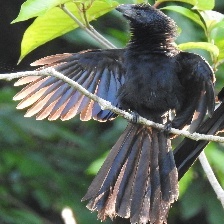
Species: GROVED BILLED ANI
Scientific name: CROTOPHAGA SULCIROSTRIS